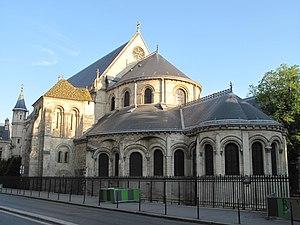
Ancienne église abbatiale Saint-Martin-des-Champs, aujourd'hui Musée des arts et métiers. Rue Réaumur, Paris 3e arr.